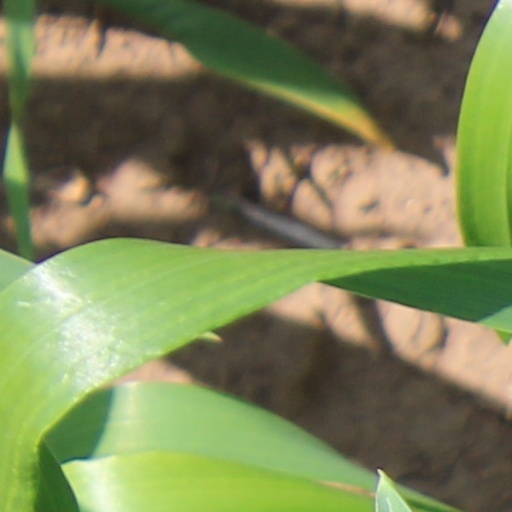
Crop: wheat